Chekhov's Journey

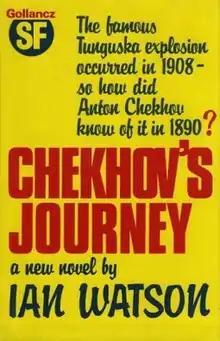
First edition (publ. Gollancz)

Chekhov's Journey is a novel by Ian Watson published in 1983.